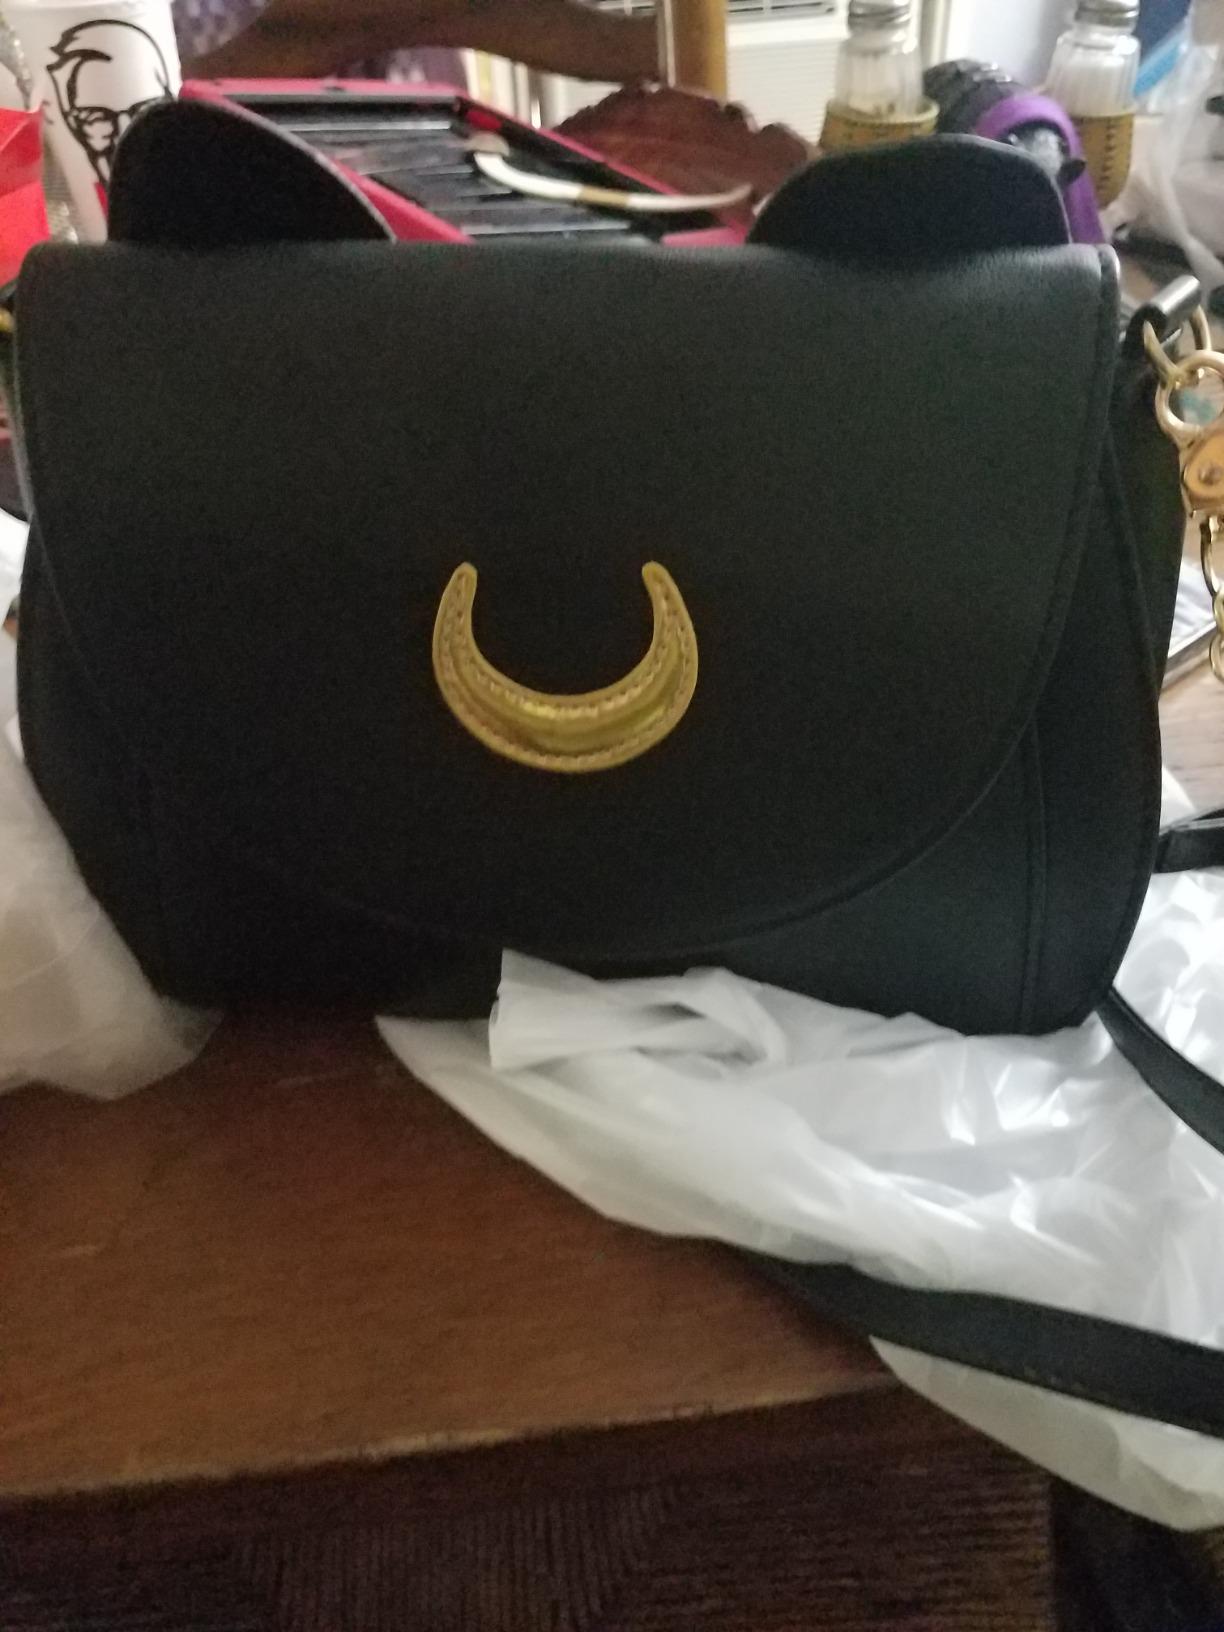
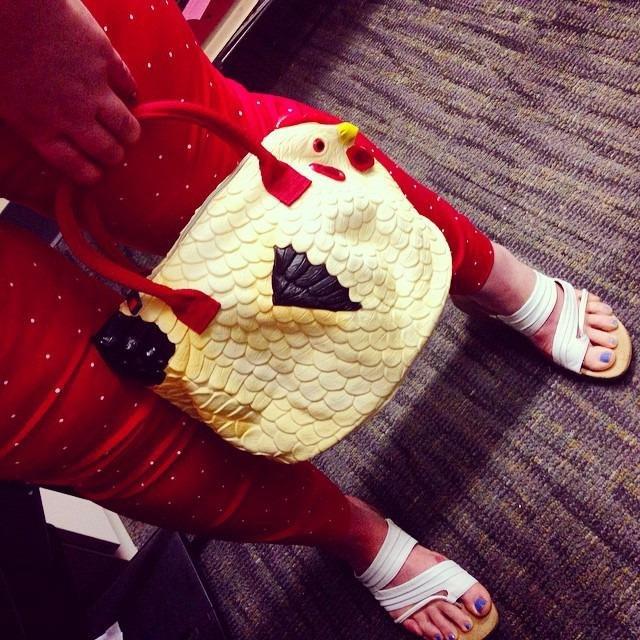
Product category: accessories_handbag
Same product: no